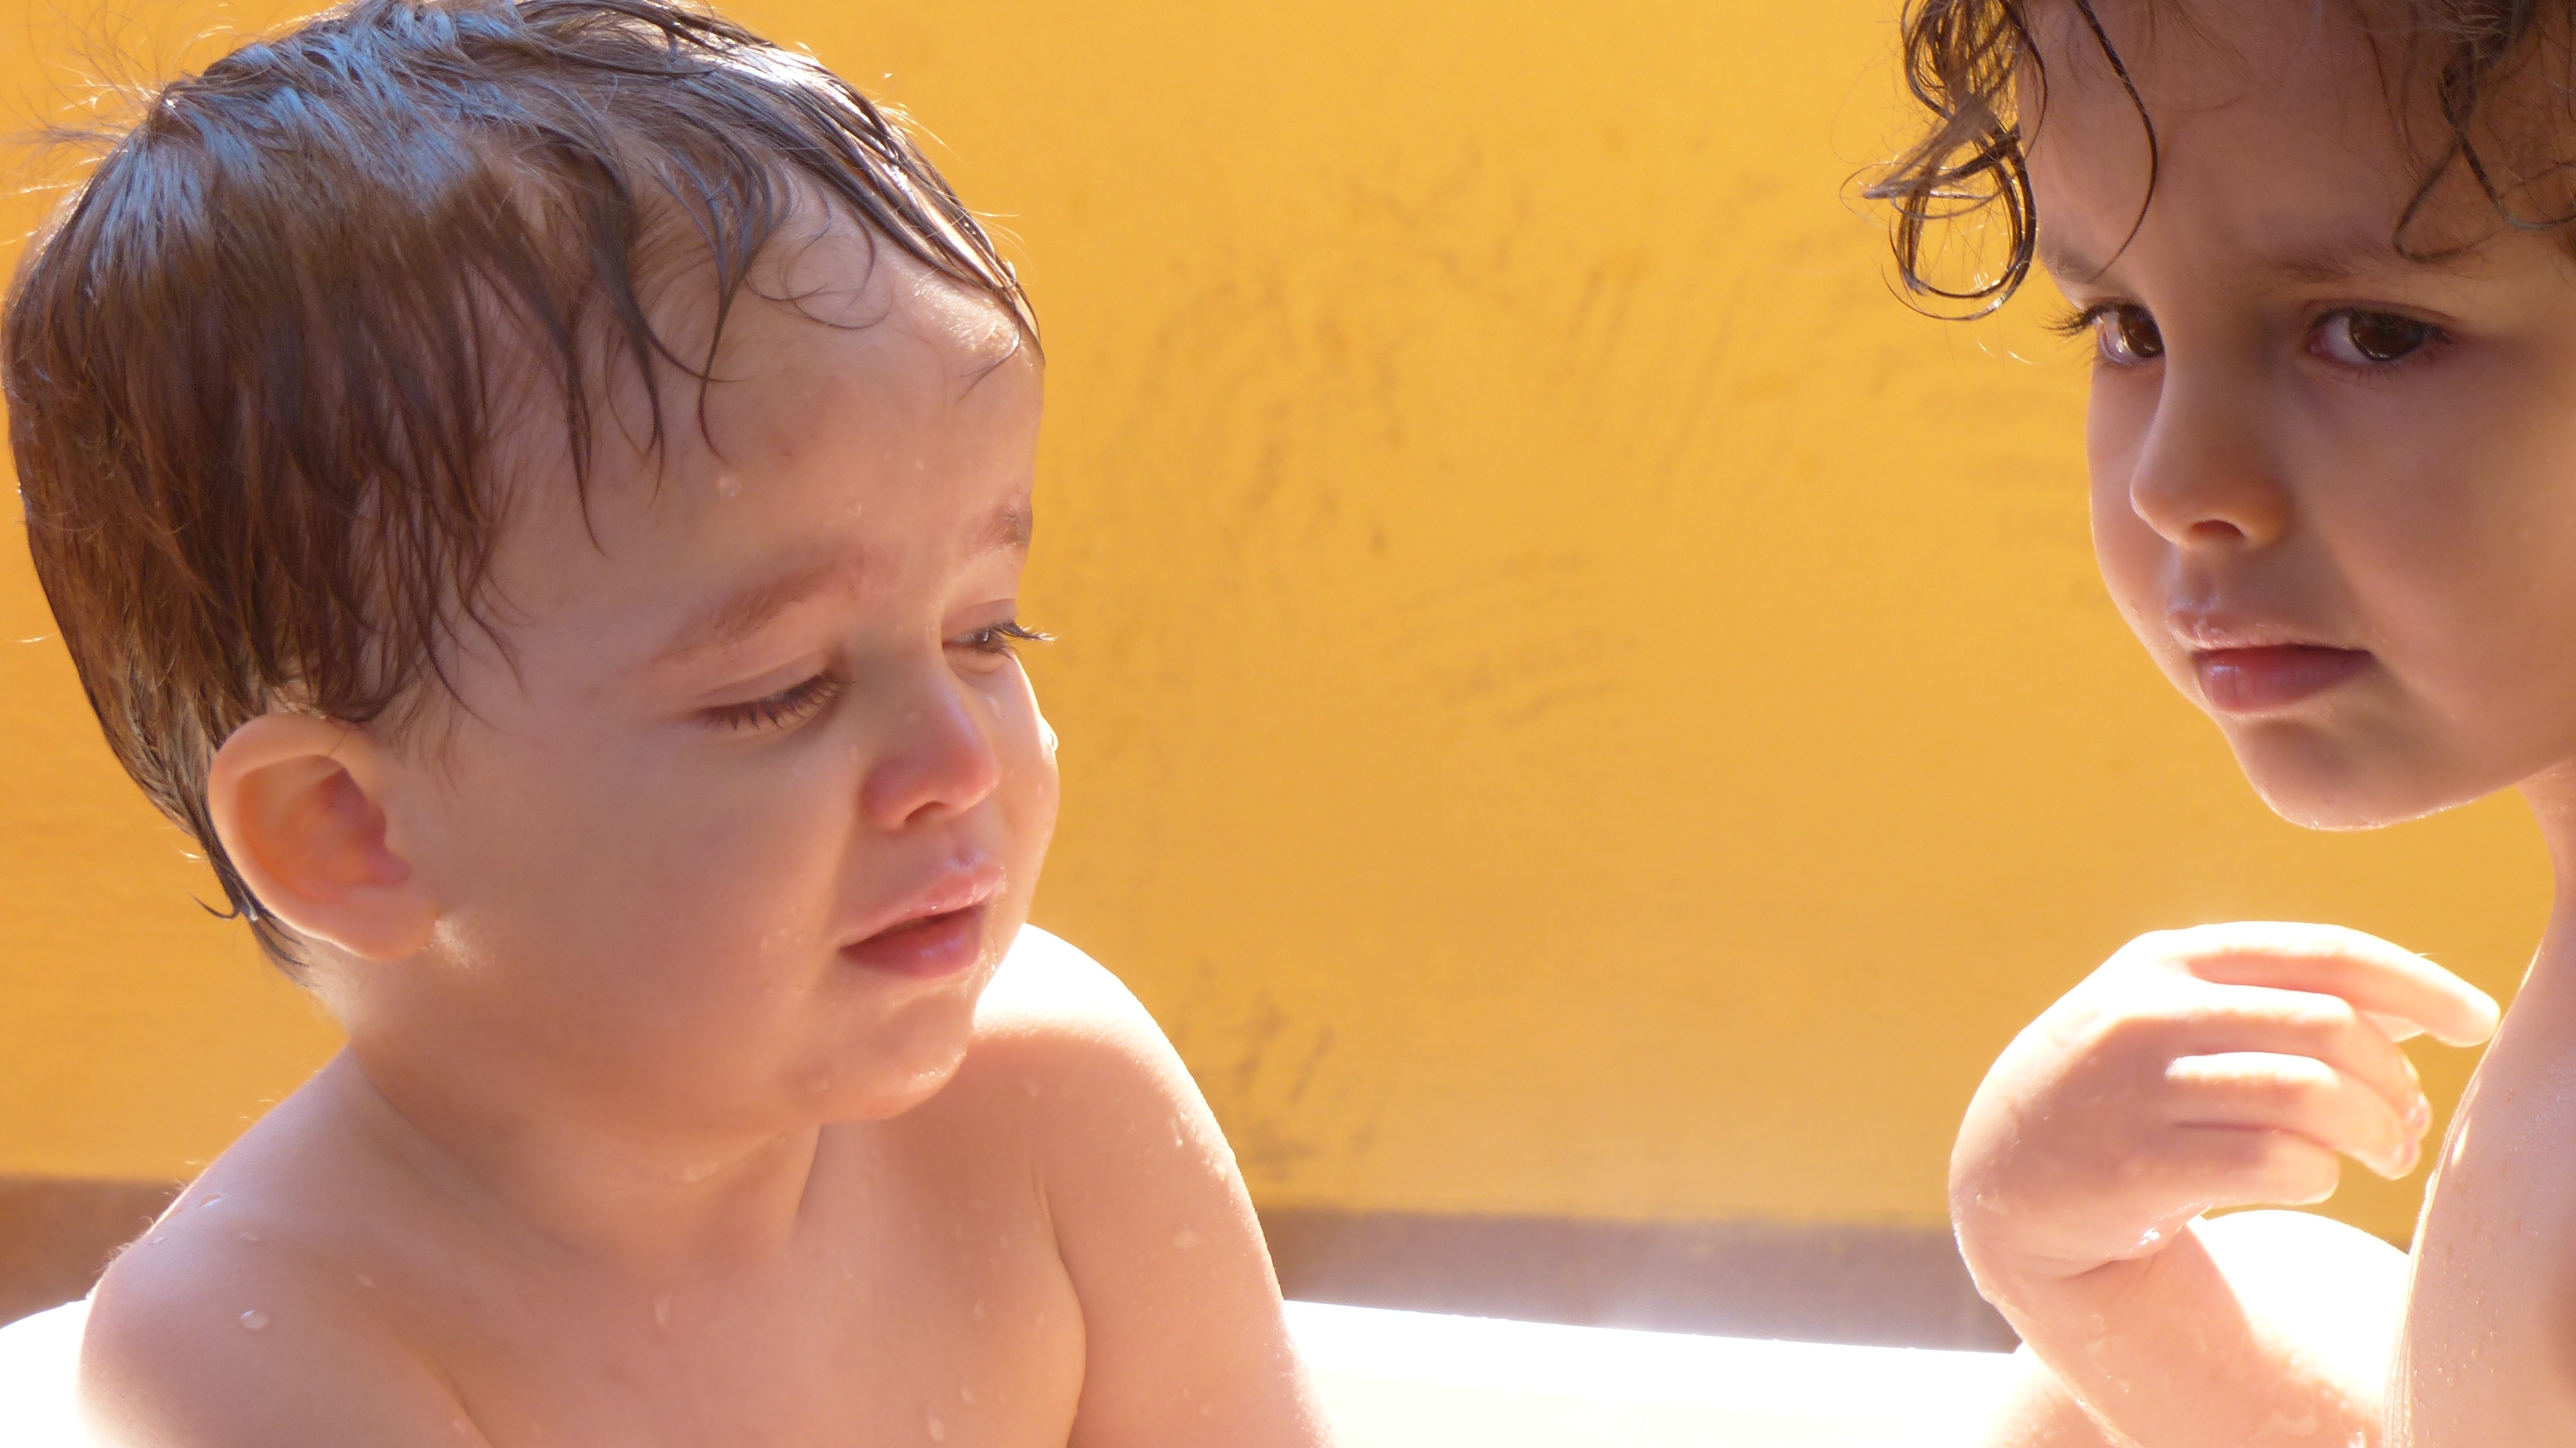
person, people, play, boy, summer, male, child, facial expression, smile, face, children, infant, toddler, hot, head, skin, bathing